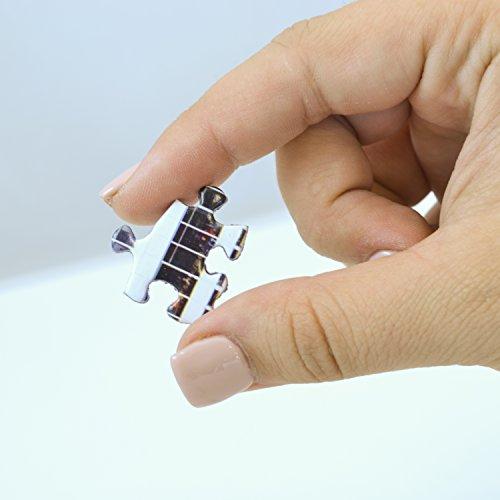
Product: MasterPieces NFL Houston Texans Stadium Panoramic Jigsaw Puzzle, 1000 Pieces
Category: Toys & Games | Puzzles | Jigsaw Puzzles
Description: Puzzle is suitable for framing when assembled.
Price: $14.00